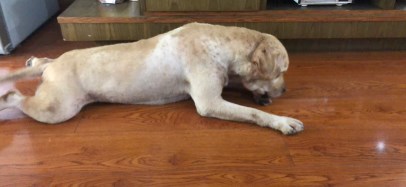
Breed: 3580-n000122-Labrador_retriever